Hector Berlioz

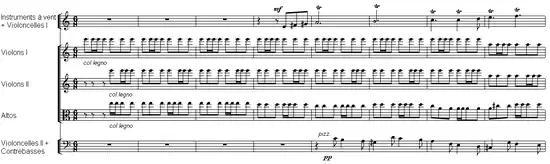
Berlioz's use of col legno strings in the "Symphonie fantastique": the players tap their strings with the wooden backs of their bows

Even among those unsympathetic to his music, few deny that Berlioz was a master of orchestration. Richard Strauss wrote that Berlioz invented the modern orchestra. Some of those who recognise Berlioz's mastery of orchestration nonetheless dislike a few of his more extreme effects. The pedal point for trombones in the "Hostias" section of the Requiem is often cited; some musicians such as Gordon Jacob have found the effect unpleasant. Macdonald has questioned Berlioz's fondness for divided cellos and basses in dense, low chords, but he emphasises that such contentious points are rare compared with "the felicities and masterstrokes" abounding in the scores. Berlioz took instruments hitherto used for special purposes and introduced them into his regular orchestra: Macdonald mentions the harp, the cor anglais, the bass clarinet and the valve trumpet. Among the characteristic touches in Berlioz's orchestration singled out by Macdonald are the wind "chattering on repeated notes" for brilliance, or being used to add "sombre colour" to Romeo's arrival at the Capulets' vault, and the "Chœur d'ombres" in "Lélio". Of Berlioz's brass he writes: